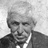
Emotion: neutral